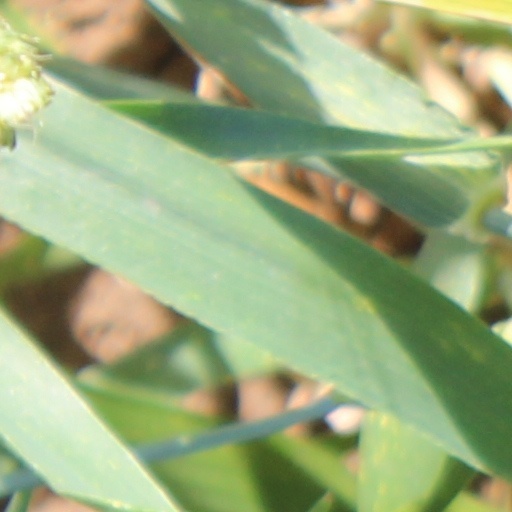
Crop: wheat